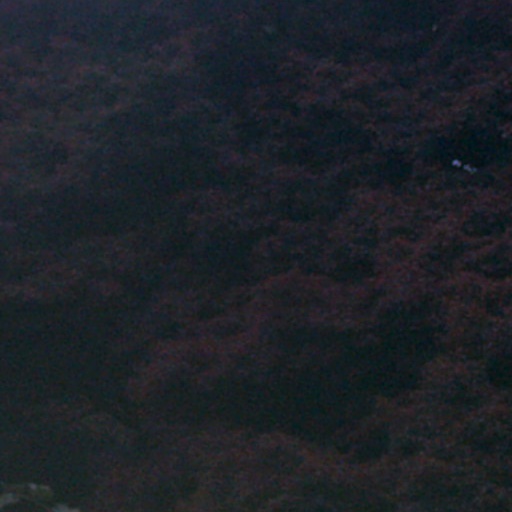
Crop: cassava